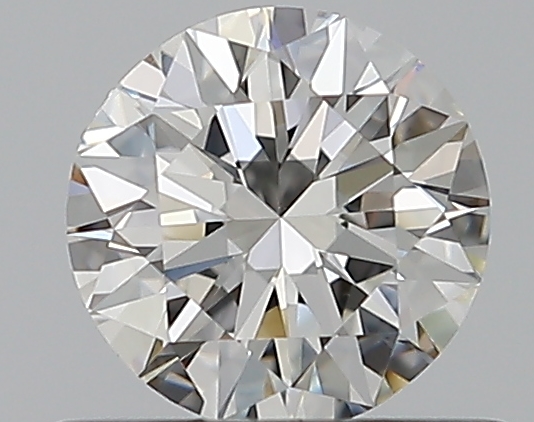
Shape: round
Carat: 0.5
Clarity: VS1
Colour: H
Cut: EX
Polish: VG
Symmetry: VG
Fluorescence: N
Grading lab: GIA
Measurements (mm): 5.04 x 5.11 x 3.12